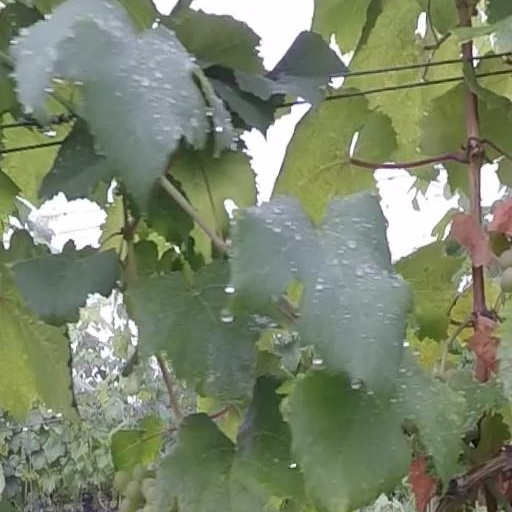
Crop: grape